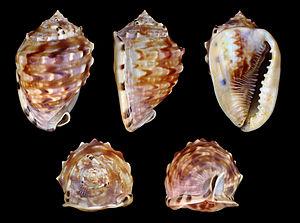
Cassis flammea (Cassidae), un cassis. Longueur
Cassis est un genre de mollusques gastéropodes de la famille des Cassidae.